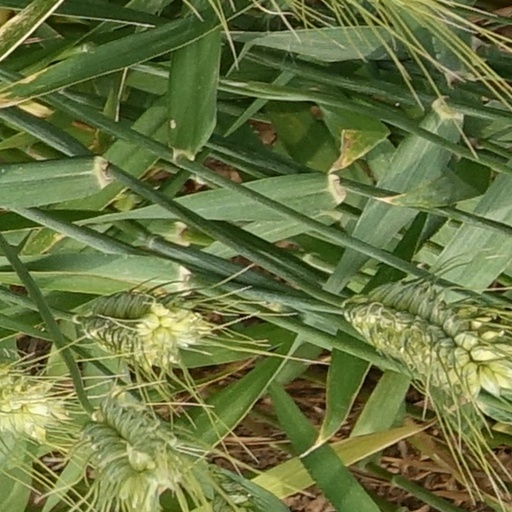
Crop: wheat